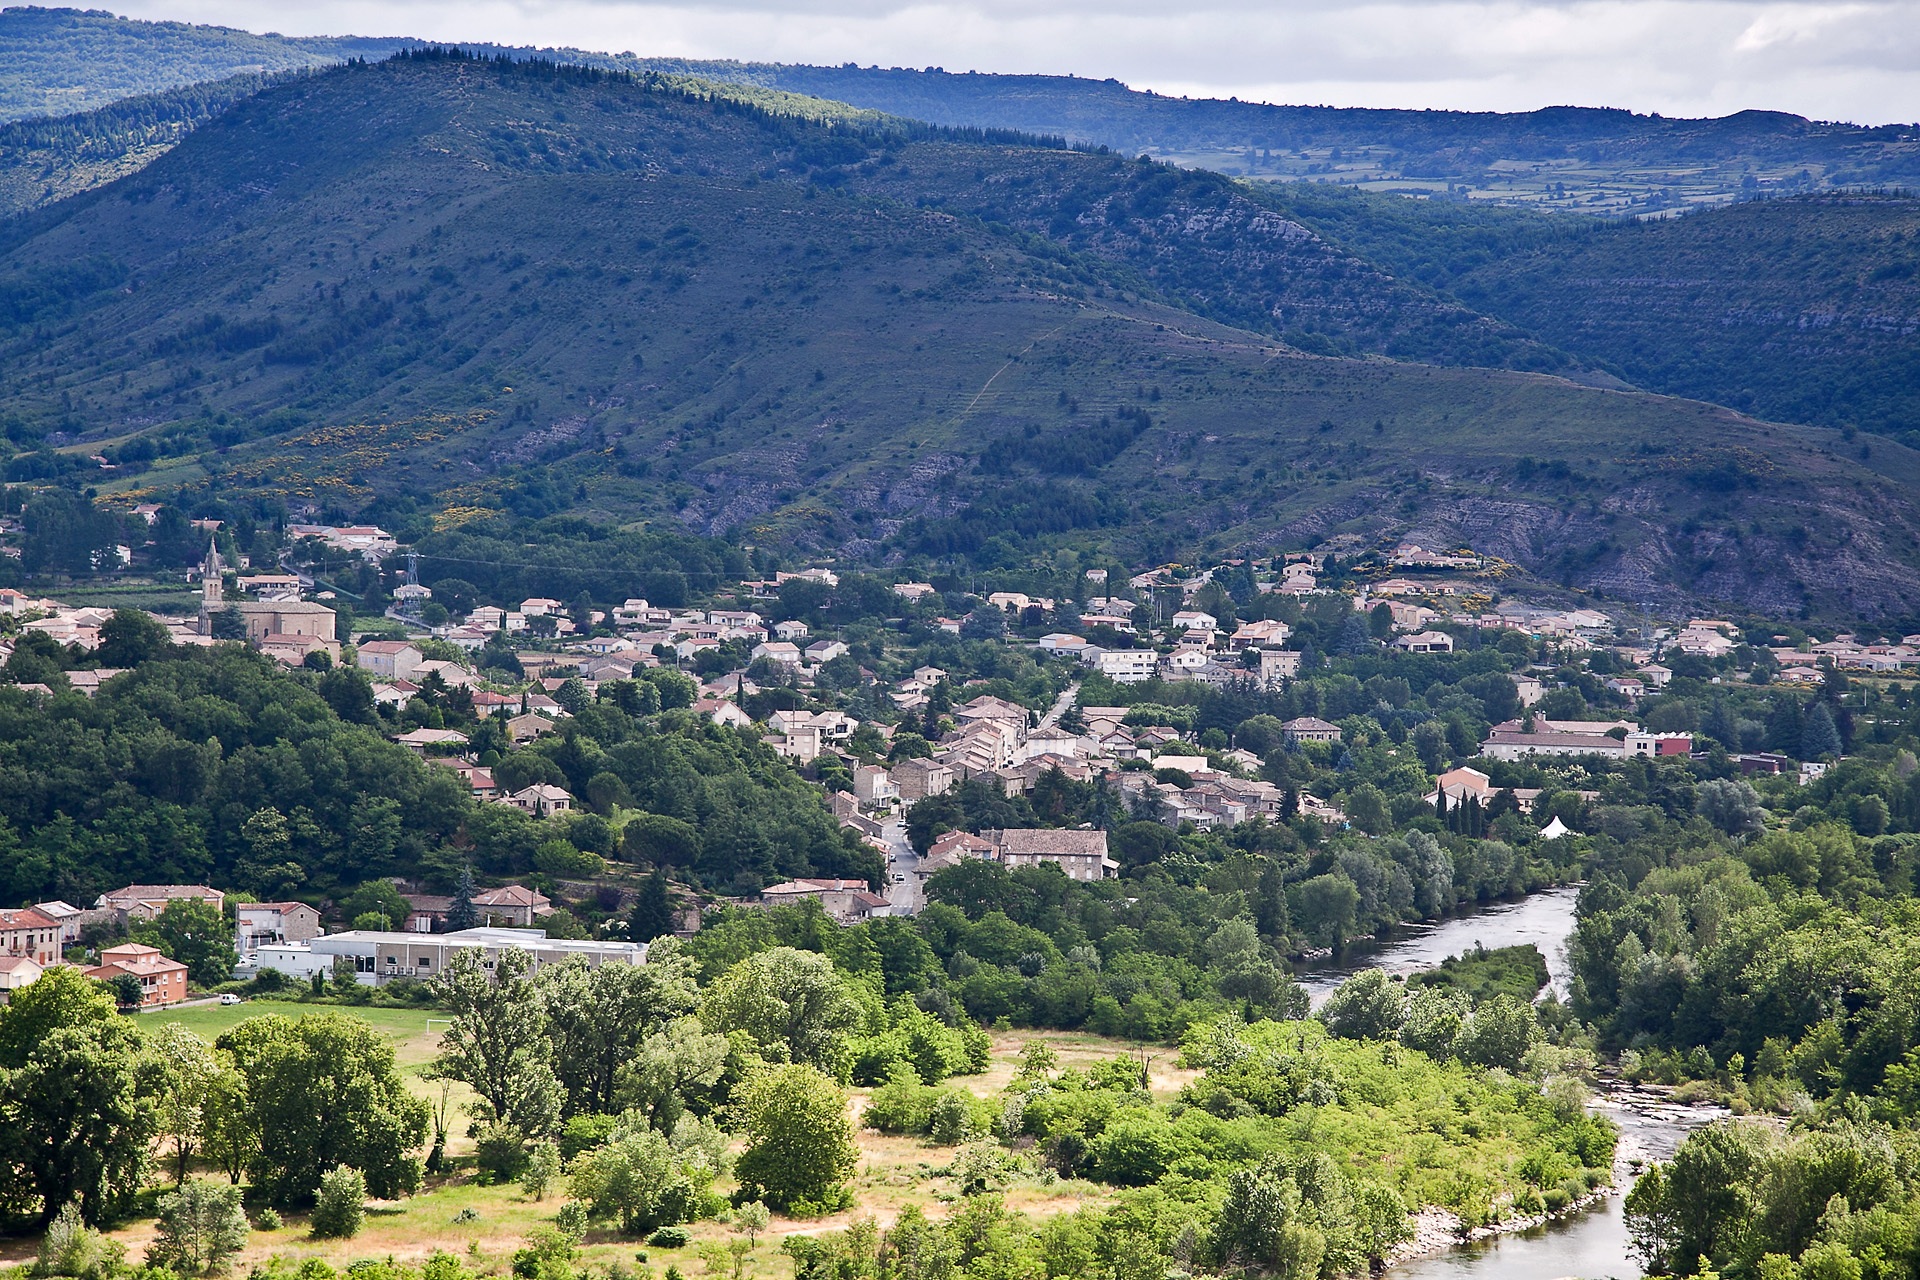
landscape, tree, mountain, photography, hill, flower, town, river, valley, mountain range, panorama, village, france, plateau, rural area, bird's eye view, aerial photography, residential area, at the top, geographical feature, human settlement, mountainous landforms